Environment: real
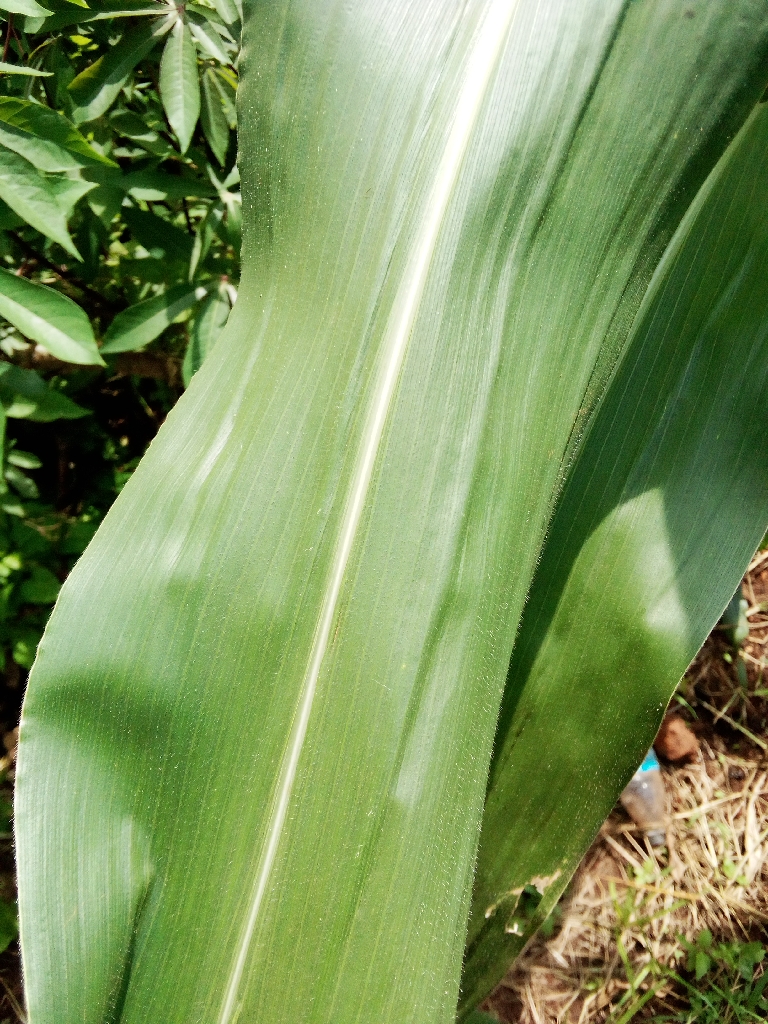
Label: healthy